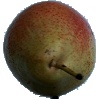
Label: pear_forelle